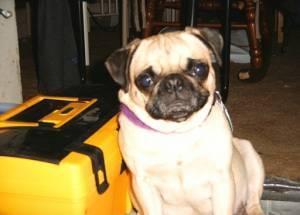
pug